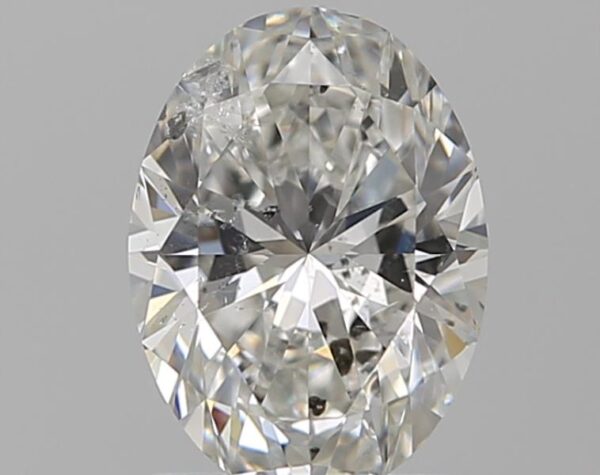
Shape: oval
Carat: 1.2
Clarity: SI2
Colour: G
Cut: EX
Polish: EX
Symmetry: VG
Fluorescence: N
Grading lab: GIA
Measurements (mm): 8.13 x 6.02 x 3.82